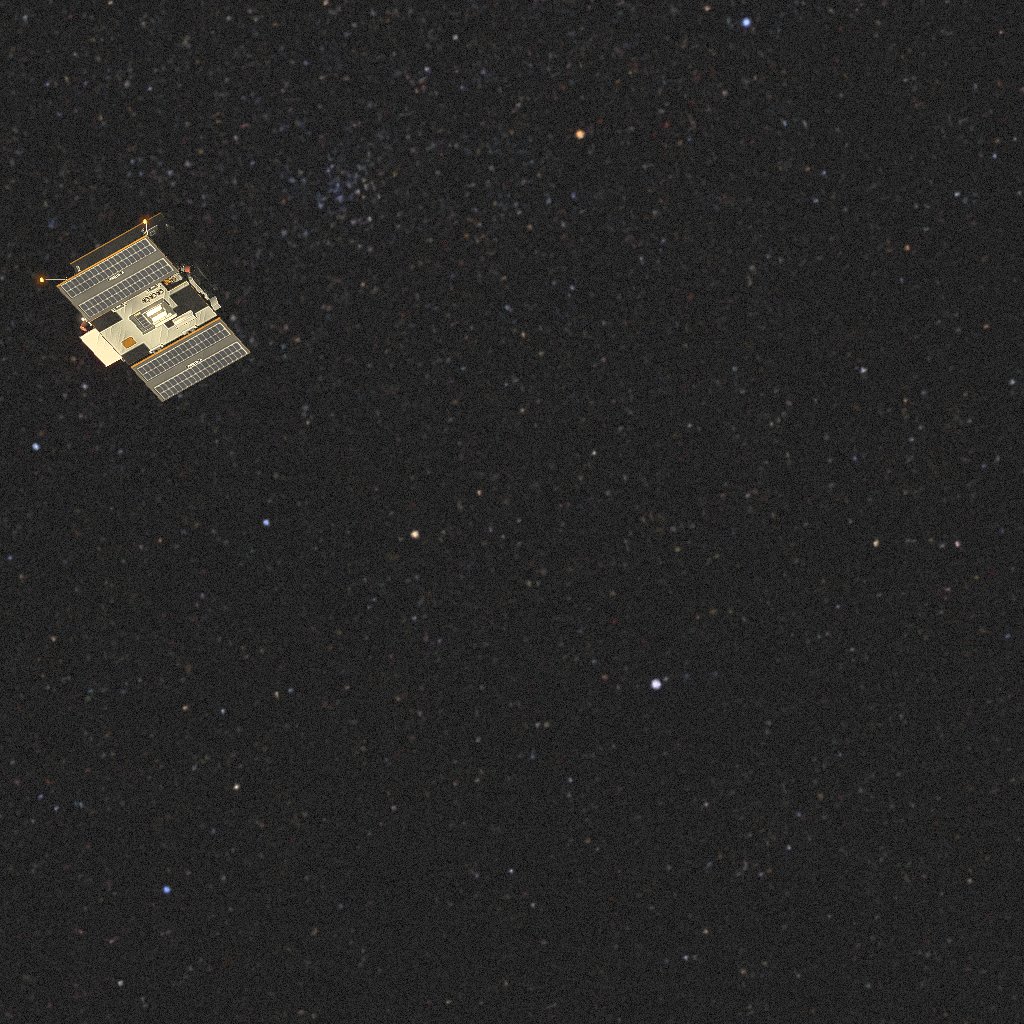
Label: proba_2